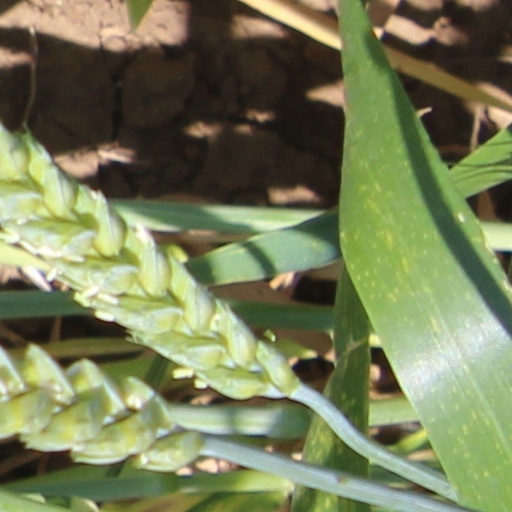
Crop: wheat